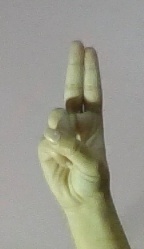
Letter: taa